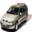
Label: automobile